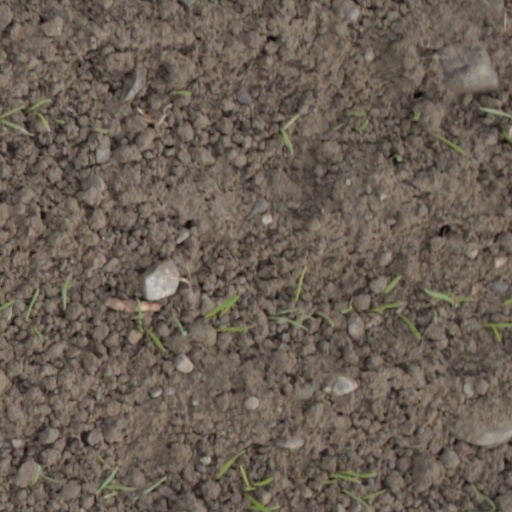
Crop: wheat